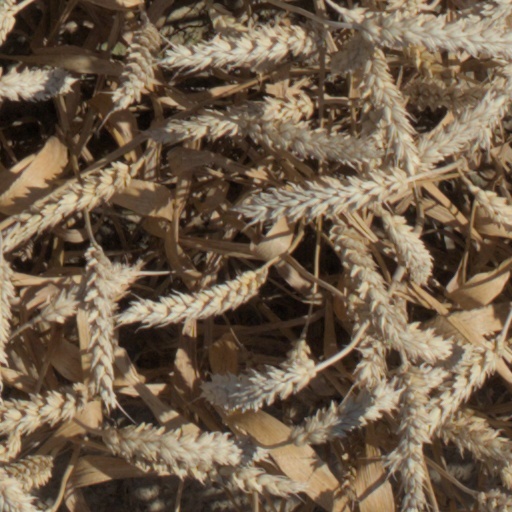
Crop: wheat